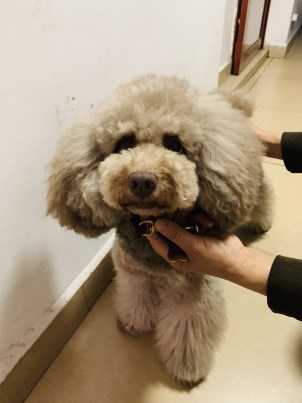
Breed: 2925-n000114-toy_poodle